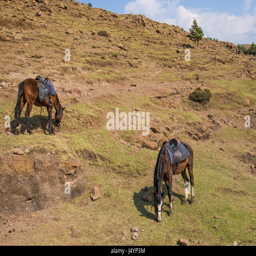
pony or horse grazing peacefully in the mountains